URO VAMTAC

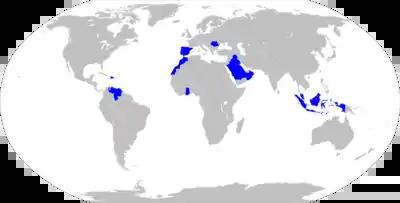
Map of VAMTAC operators in blue with former operators in red

VAMTAC is available in many different versions with different body types. Most popular variants are pick-up, command/control and chassis-cab. The chassis-cab variant can mount different types of shelters or cargo compartments.